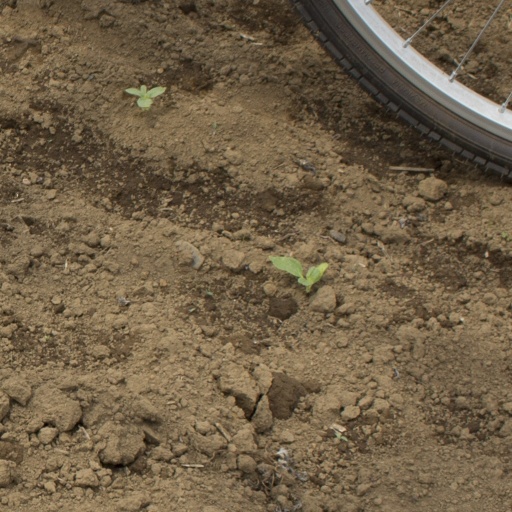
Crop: Jerusalem artichoke